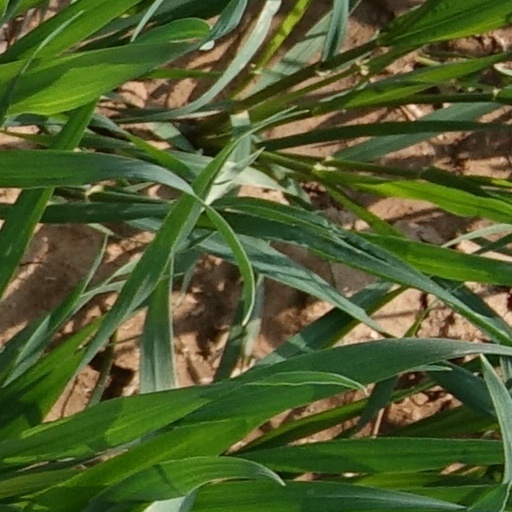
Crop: wheat